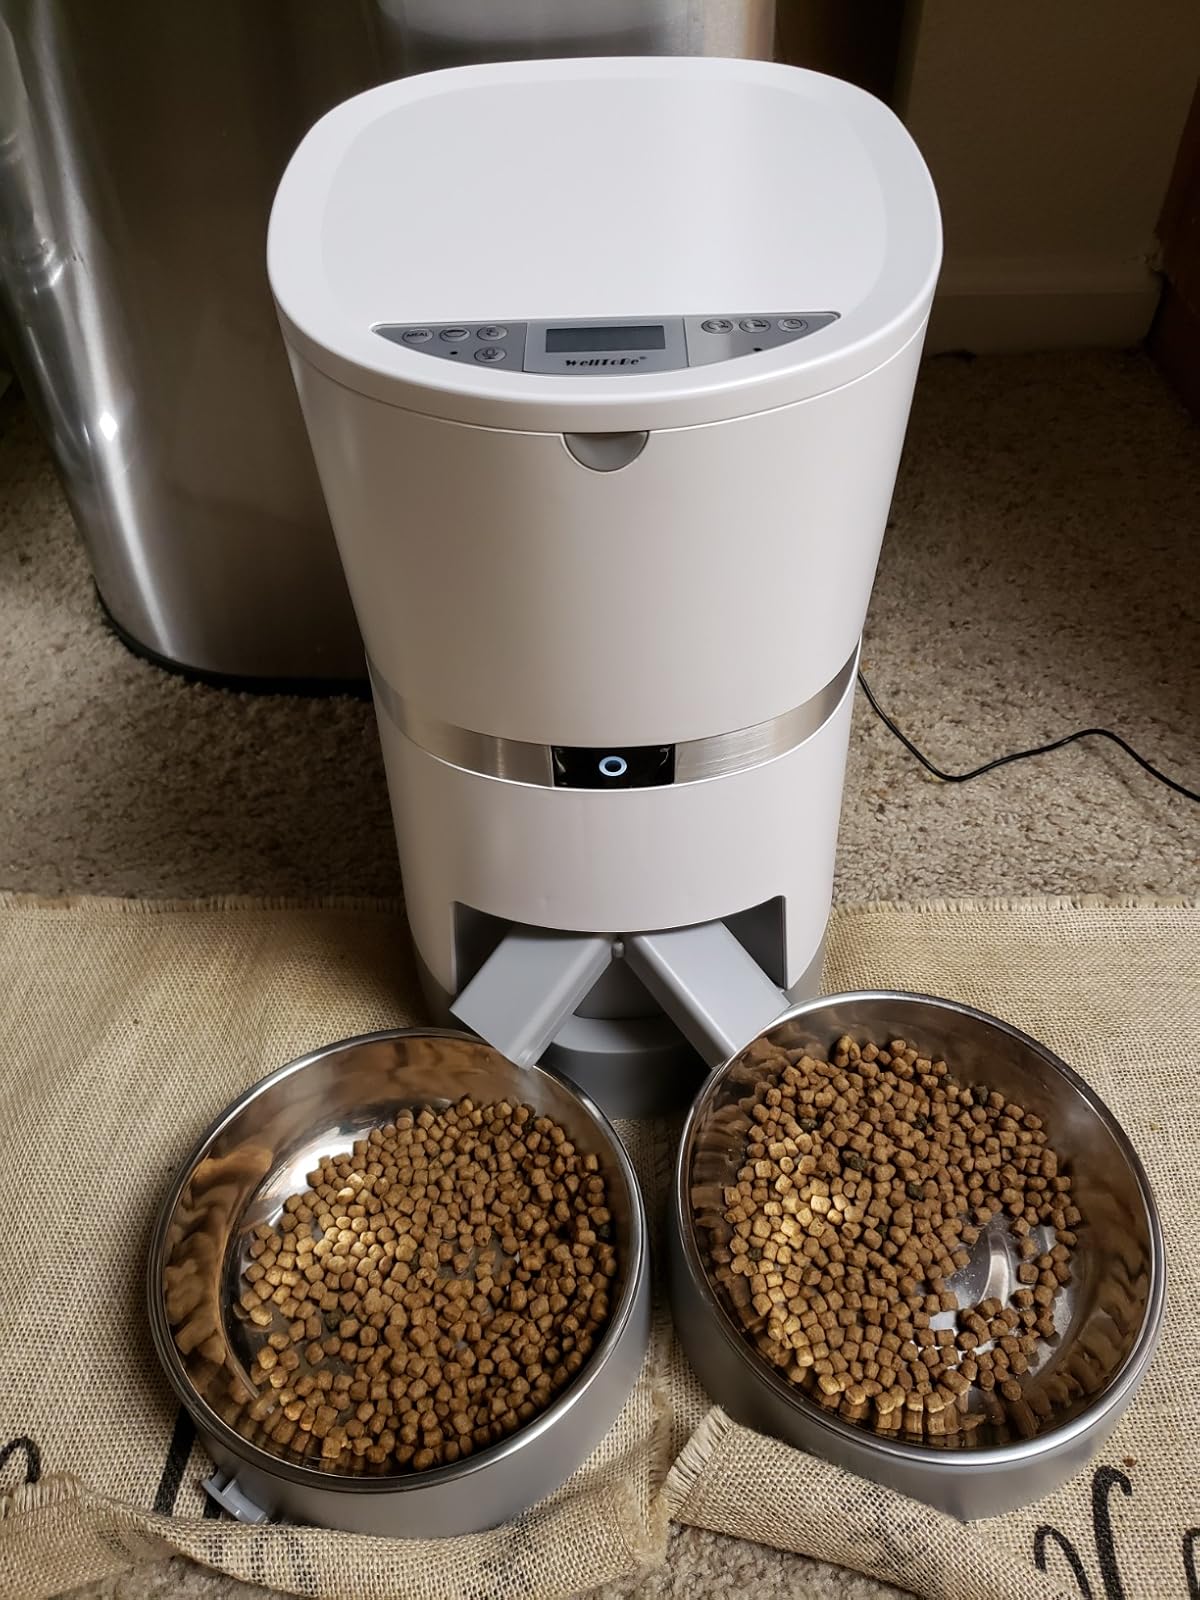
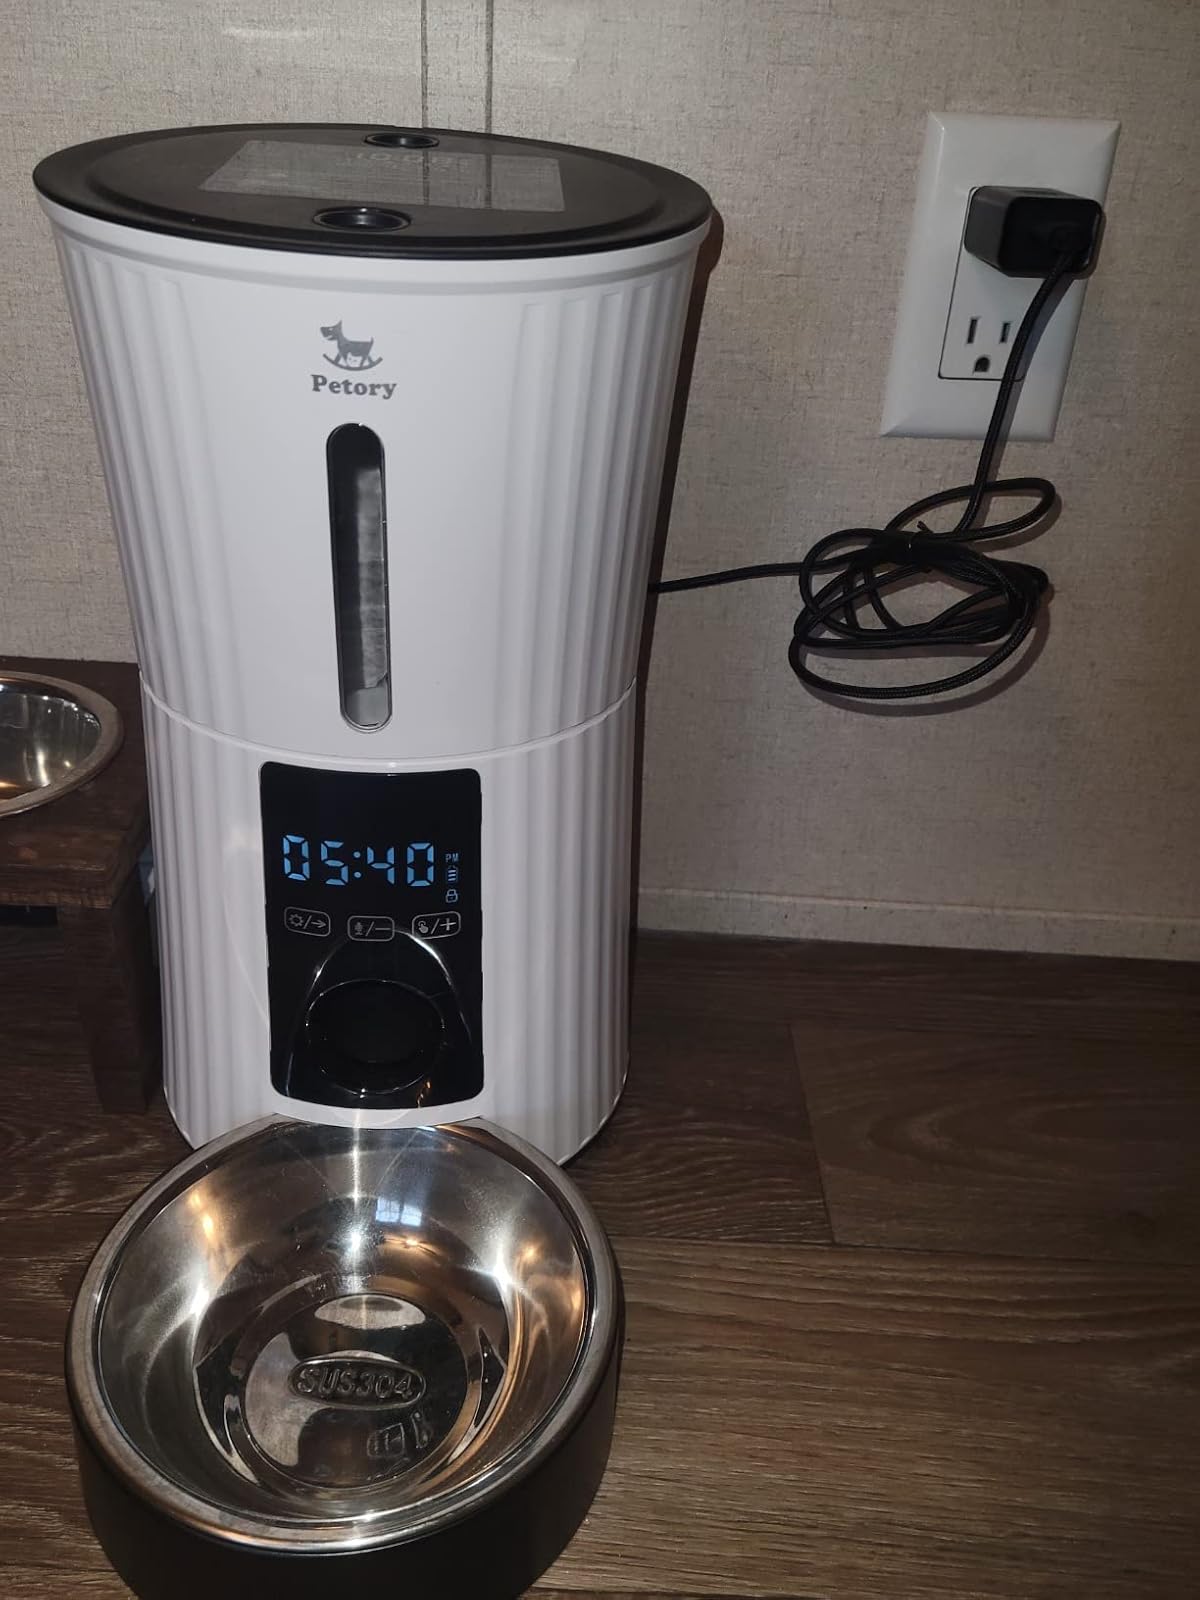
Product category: items_feeder
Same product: no